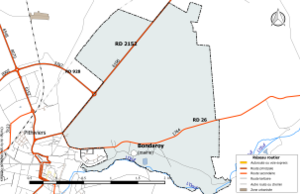
Carte du réseau routier de la commune de fr:Bondaroy.
Bondaroy est une commune française située dans le département du Loiret, en région Centre-Val de Loire.